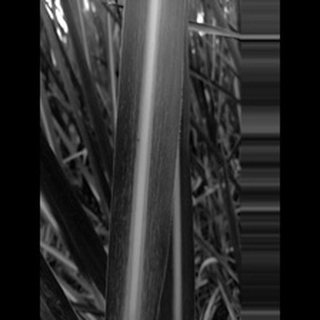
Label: sugarcane_mosaic